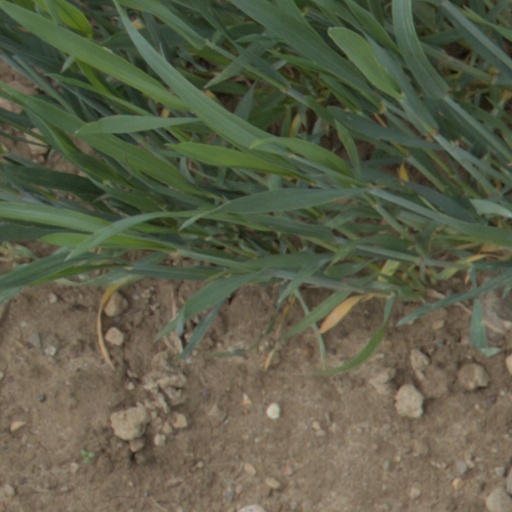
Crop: wheat